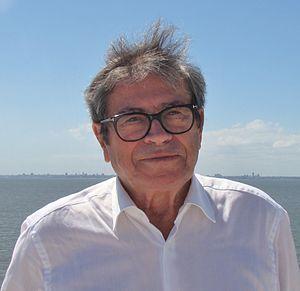
Contre-amiral Francois Bellec Rio de la Plata 2016
Août : Émeute dans la colonie pénitentiaire de Belle-Île, à la suite de laquelle s'évadent 55 enfants et qui inspirera à Jacques Prévert le poème Chasse à l'enfant.
François-Paul-Albert-Robert Bellec est un contre-amiral, écrivain et peintre français, né à Brest le 24 novembre 1934.